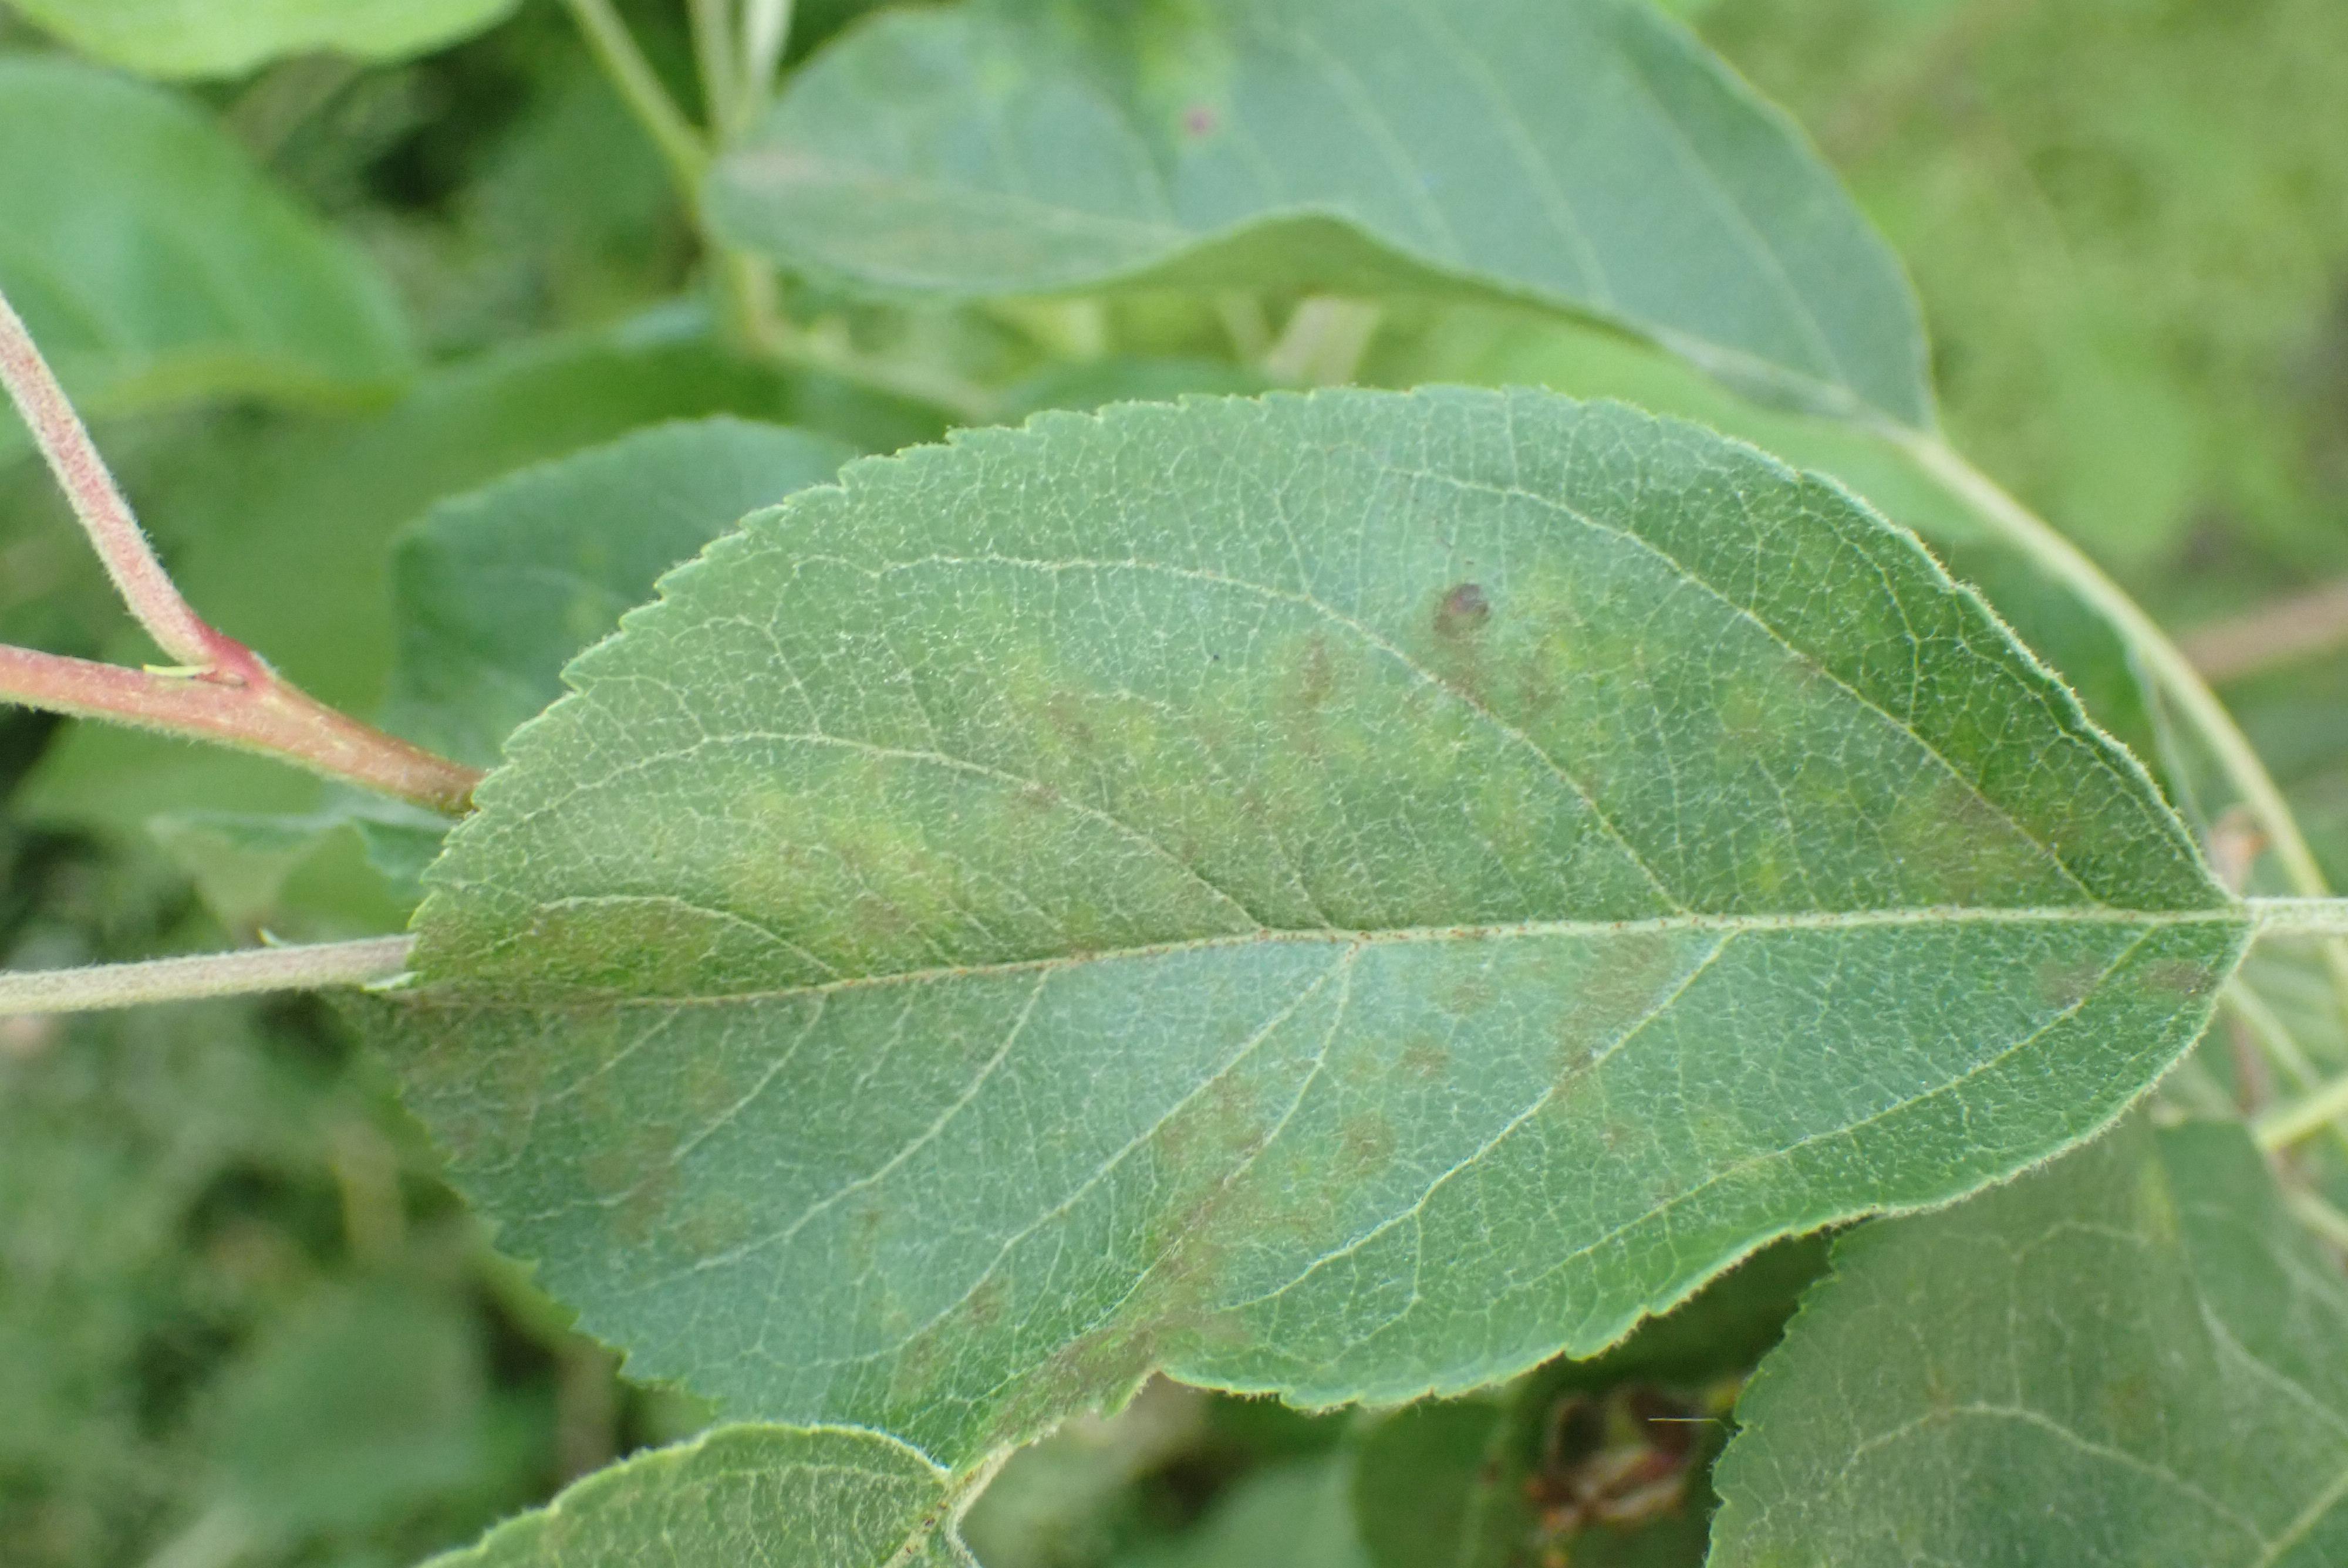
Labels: scab